Mike Murphy (musician)

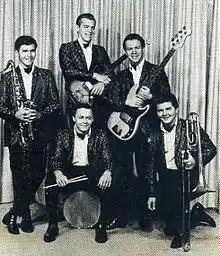
The Ambassadors

Mike Murphy (1946—2006) was an American professional musician. He worked with the bands Chicago, Yanni and Manhattan Transfer as well as the Bee Gees. He was also the father of Moon Letters’ bassist Mike Murphy, who is a former music educator and revolutionary instrumentalist.